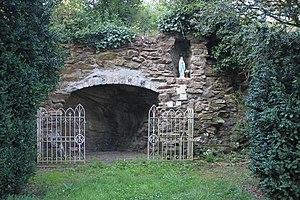
Réplique de grotte de Lourdes, Fr-85-Saint-Philbert-de-Bouaine.
Après les apparitions de Lourdes, de très nombreuses répliques de la grotte de Lourdes sont réalisées, jusqu'en 1914. Ce n'est évidemment pas une date butoir. Après cette date, le nombre de copies de la grotte continue toujours d'évoluer. En 2015, un auteur a répertorié en France plus de 765 sites, et dans le reste du monde 321 copies de la grotte.
Terres-de-Montaigu, communauté de communes Montaigu-Rocheservière », souvent dénommée Terres de Montaigu ou TM, est une communauté de communes française située dans le département de la Vendée et la région des Pays-de-la-Loire.
Saint-Philbert-de-Bouaine est une commune française située dans le département de la Vendée en région Pays de la Loire.